Joint Control Commission for Georgian–Ossetian Conflict Resolution

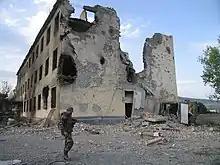
Headquarters of the Russian peacekeeping forces in Tskhinvali on August 18.

At 8:00 am on 1 August, a Georgian police lorry was blown up by an improvised explosive device on the road near Tskhinvali, injuring five Georgian policemen. In response, Georgian snipers assaulted some of the South Ossetian border checkpoints, killing four Ossetians and injuring seven. According to majority of reports, the South Ossetians were responsible for instigating the bomb explosion which marked the opening of hostilities.